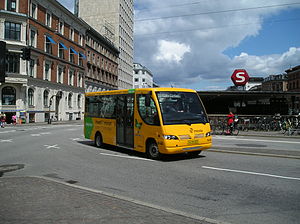
CityCirkel / Historie / Premieren
CityCirkel ved Nørreport st., en uges tid efter oprettelsen.
CityCirkel, formelt linje 11, var en buslinje i og omkring Middelalderbyen i København. Linjen var en ensrettet ringlinje, der som et forsøg blev betjent af små elbusser. Linjen blev oprettet 12. juni 2009 og nedlagt 24. oktober 2010, hvor den blev erstattet af den ny linje 11A, der også overtog elbusserne. Linjen tilhørte Movia og var udliciteret til Arriva, der drev linjen fra sit garageanlæg Ryvang.